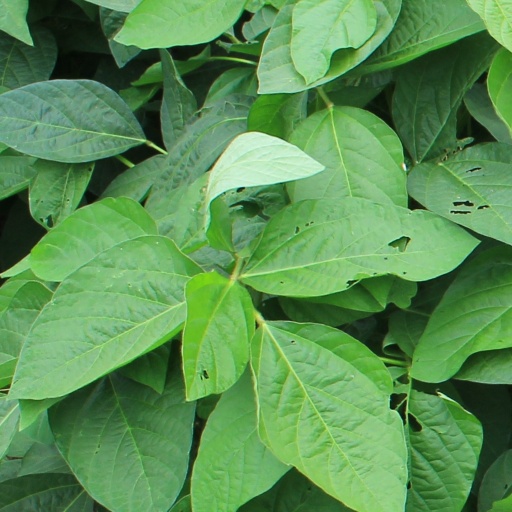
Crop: soybean